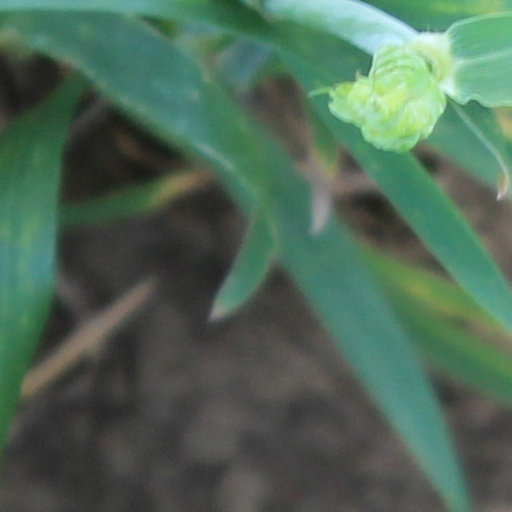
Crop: wheat